Australian airExpress

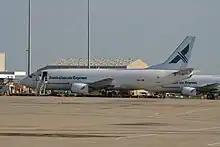
Express Freighters Australia Boeing 737s formed the core of the Australian airExpress fleet after National Jet Systems' Boeing 727s were retired

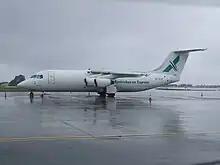
National Jet Systems British Aerospace 146 operating on behalf of Australian airExpress

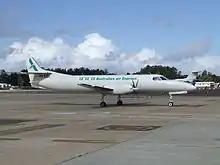
Pel-Air Fairchild Expediter operating on behalf of Australian airExpress

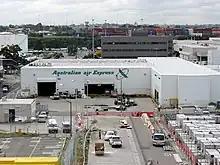
Australian airExpress International facility at Sydney Airport

Australian airExpress (AaE) was established as a domestic air freight company with the ability of pick-up and delivery services using both vans and trucks. AaE started operations on 1 August 1992. It was established as a 50:50 joint venture between Qantas and Australia Post to compete with Ansett Australia. AaE operated more than 50 nightly inter-capital freighter services. AaE used freight capacity on Qantas domestic flights and also dedicated cargo services operated on its behalf by several different companies, principally using Boeing 727 aircraft. Australian airExpress began the phasing out of the 727s in September 2006 and they were replaced by converted Boeing 737s that were formerly part of the Qantas fleet, operated by Qantas subsidiary Express Freighters Australia. The first Boeing 737 entered service on 24 October 2006. On 2 October 2012, Qantas acquired Australia Post's 50% shareholding in AaE, with Australia Post in turn acquiring Qantas's 50% stake in StarTrack.